Alexander Bortnikov

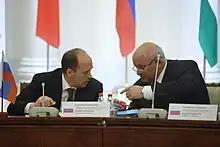
Bortnikov with Alexei Kuzyura at a meeting of the CIS security agencies and special services chiefs in 2010.

In May 2007, he was reported to have been implicated in a money laundering case investigated by the Russian Interior Ministry in connection with the murder of the Central Bank Deputy Head Andrey Kozlov.